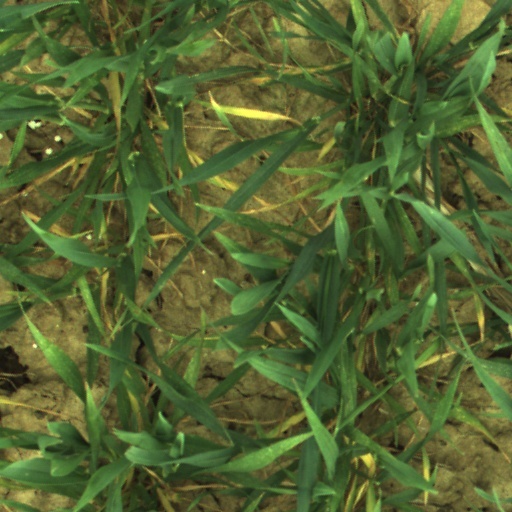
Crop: wheat